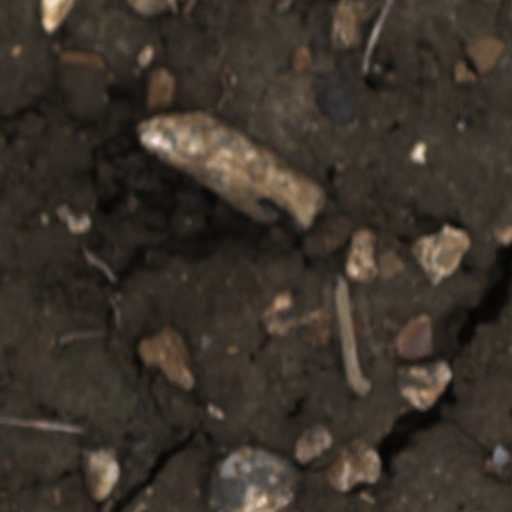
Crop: wheat